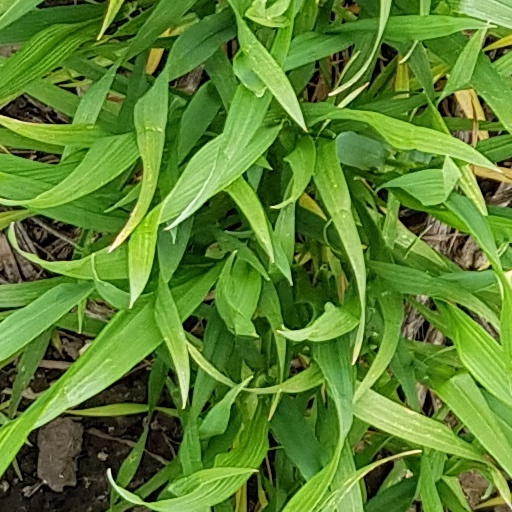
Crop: wheat